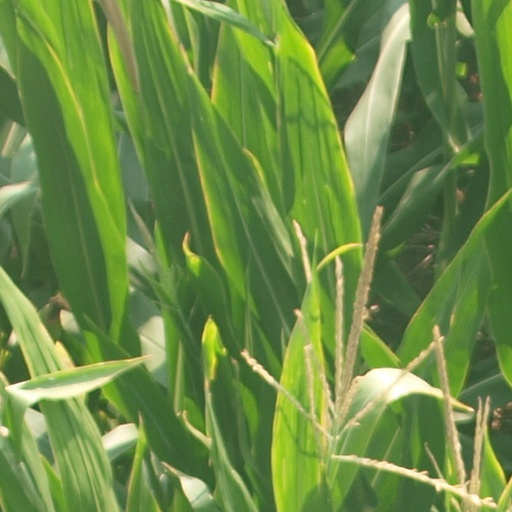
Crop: maize; corn